Quadi

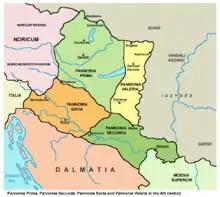
4th-century Roman Pannonia

Around 214/215 AD, Dio Cassius reports that because of raids into Pannonia, the emperor Caracalla invited the Quadi king Gaiobomarus to meet him, and then had him executed. According to this report Caracalla "claimed that he had overcome the recklessness, greed, and treachery of the Germans by deceit, since these qualities could not be conquered by force", and he was proud of the "enmity with the Vandili and the Marcomani, who had been friends, and in having executed Gaïobomarus".